Greg Grant (basketball, born 1960)

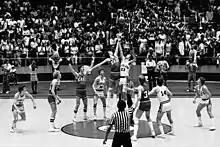
Grant (#5) in the finals of the Utah 4A State Basketball Tournament in 1979

Grant was born and raised in Salt Lake City, Utah, the son of Bonnie and judge Paul Grant, who played basketball at University of Utah. Grant has two younger brothers who also played basketball. Nate was a teammate at Utah State, while Josh followed in his father's footsteps to the Utah and later played professionally, including a season for the Golden State Warriors.